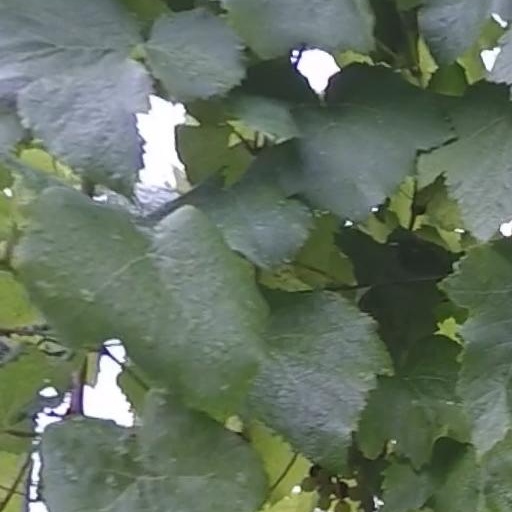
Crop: grape